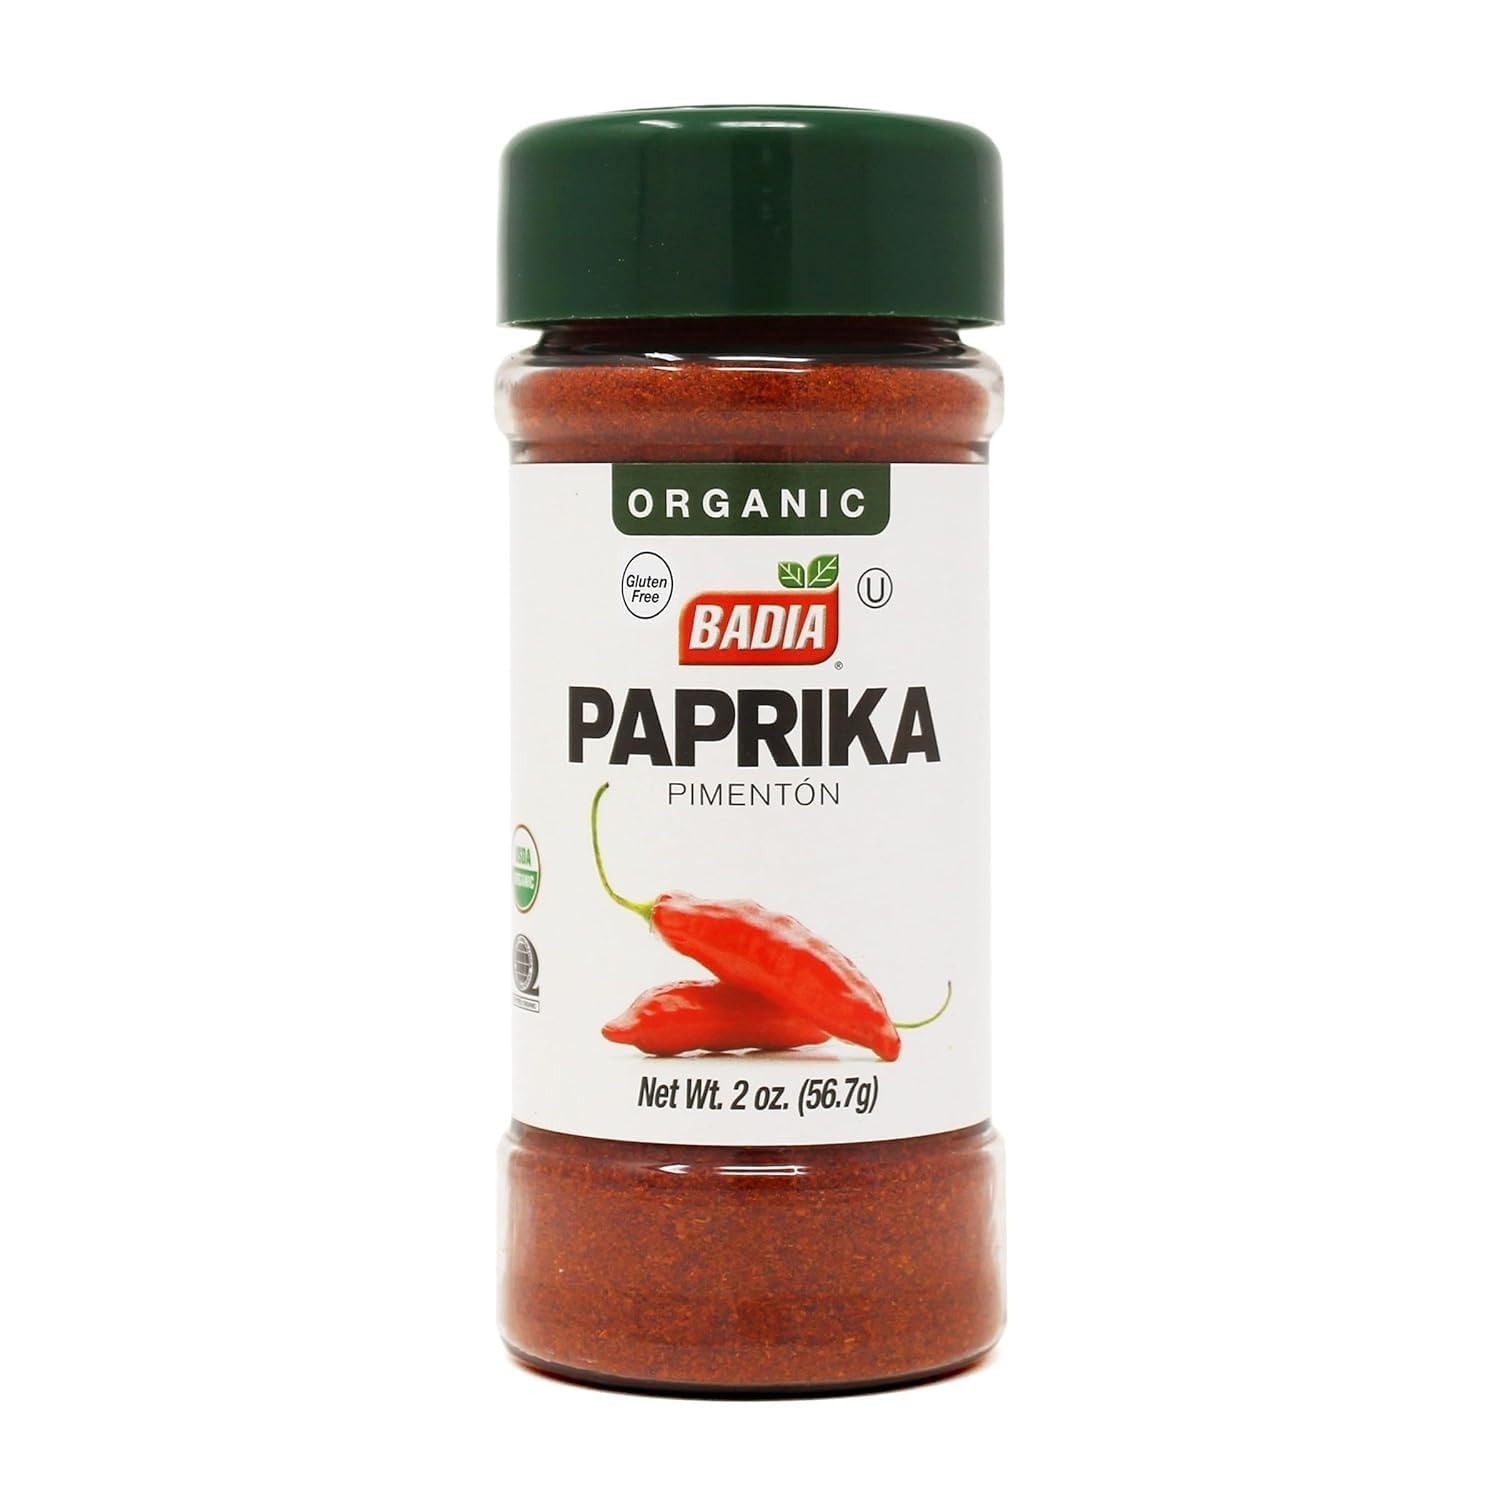
Item Name: Badia Organic Paprika, 2 oz – Sweet & Smoky Flavor, Ground Red Pepper for Cooking, Seasoning, and Garnishing
Bullet Point 1: Premium Quality: Made from organically grown peppers, ensuring a rich and authentic flavor
Bullet Point 2: Versatile Spice: Perfect for seasoning meats, vegetables, soups, stews, and sauces
Bullet Point 3: Mild and Sweet Flavor: Adds a subtle sweetness and vibrant red color to your dishes
Bullet Point 4: Certified Organic: USDA-certified organic and free from artificial additives or preservatives
Bullet Point 5: Trusted Heritage: Badia Spices, a family-owned company since 1967, has built a global reputation for providing premium, authentic seasonings inspired by rich culinary traditions from around the world
Value: 2.0
Unit: Ounce

Price: 5.39